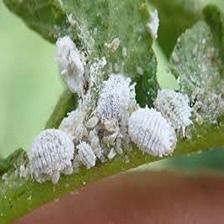
Label: mealybug_infestation